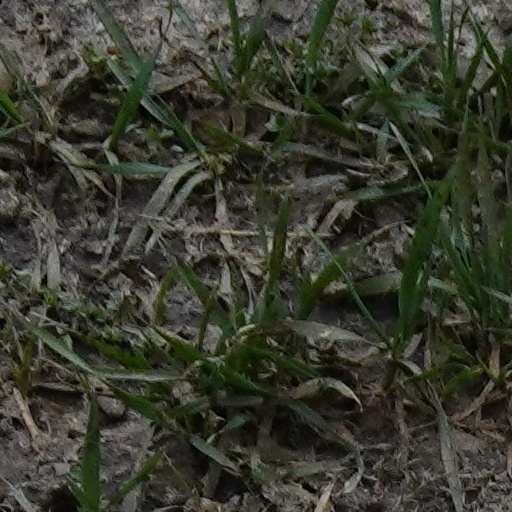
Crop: wheat